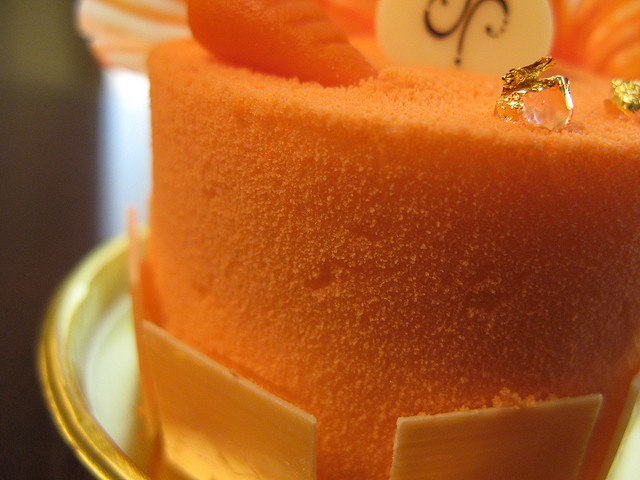
user: Given an image and a question. Answer the question in a short answer. Question: What is the name of this type of cake? Short Answer:
assistant: sponge